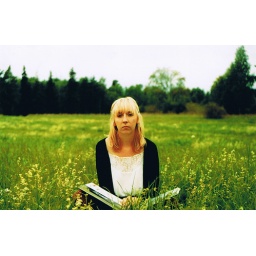
My friend Annina sitting in the grass reading the Salvador Dali book.